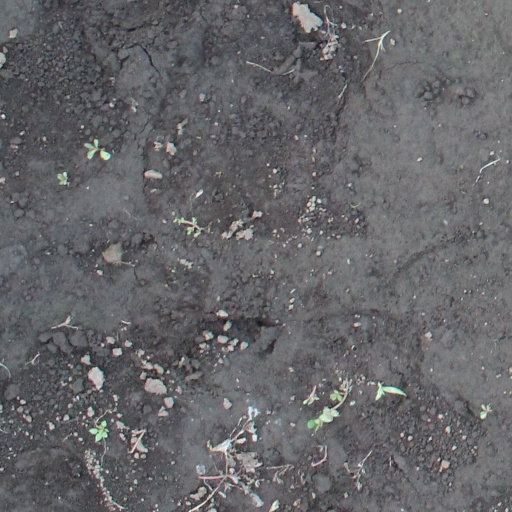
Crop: soybean